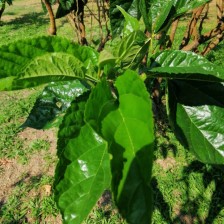
Variety: BlackOodTurkey